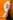
Number: 9